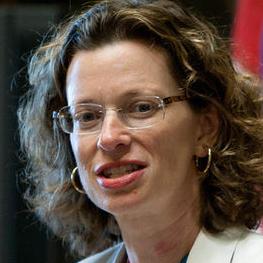
Age: 45